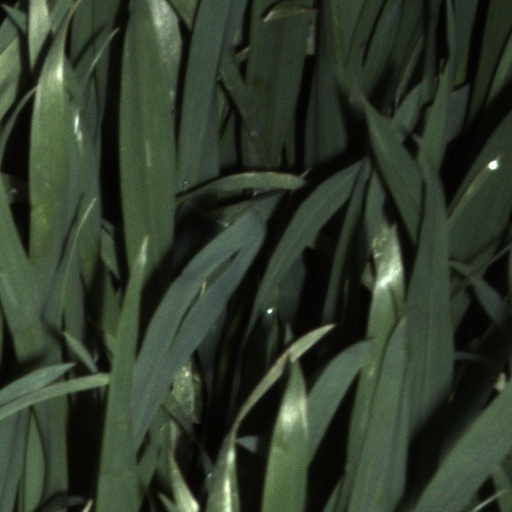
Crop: wheat